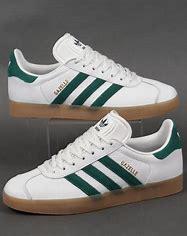
Brand: Adidas
Model: Gazelle